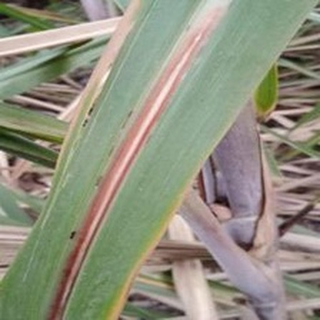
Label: sugarcane_red_rot